Paper chase (game)

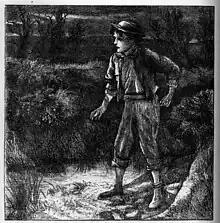
An illustration from "Tom Brown's School Days" of a player of Big-Side Hare and Hounds

Thomas Hughes' 1857 novel "Tom Brown's School Days" depicts a meet by the Big-Side Hare and Hounds. Students busily tear old newspapers, copybooks and magazines into small pieces to fill four large bags with the paper ‘scent’. Forty or fifty boys gather, and two good runners are chosen as hares. Carrying the bags, they start across the fields laying the trail. When a member of the pack finds the paper scent they call "Forward!" (hashers now call “ON! ON!”). In the story, members of the pack work together finding scent, and they strain to keep up with the hare.